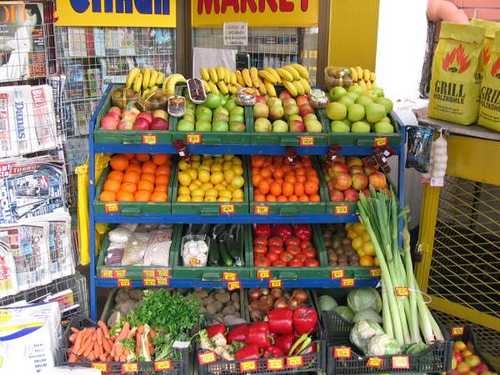
Label: Orange